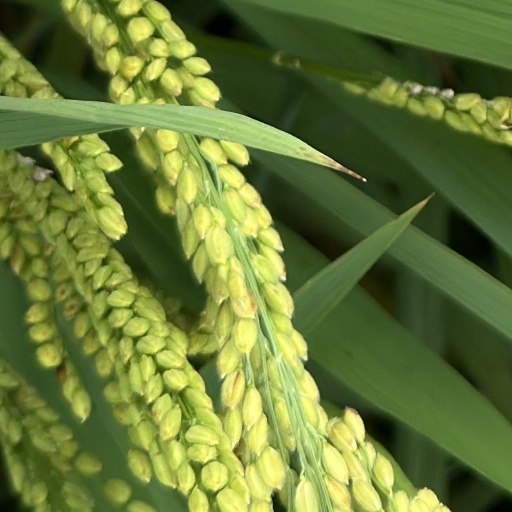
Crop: rice